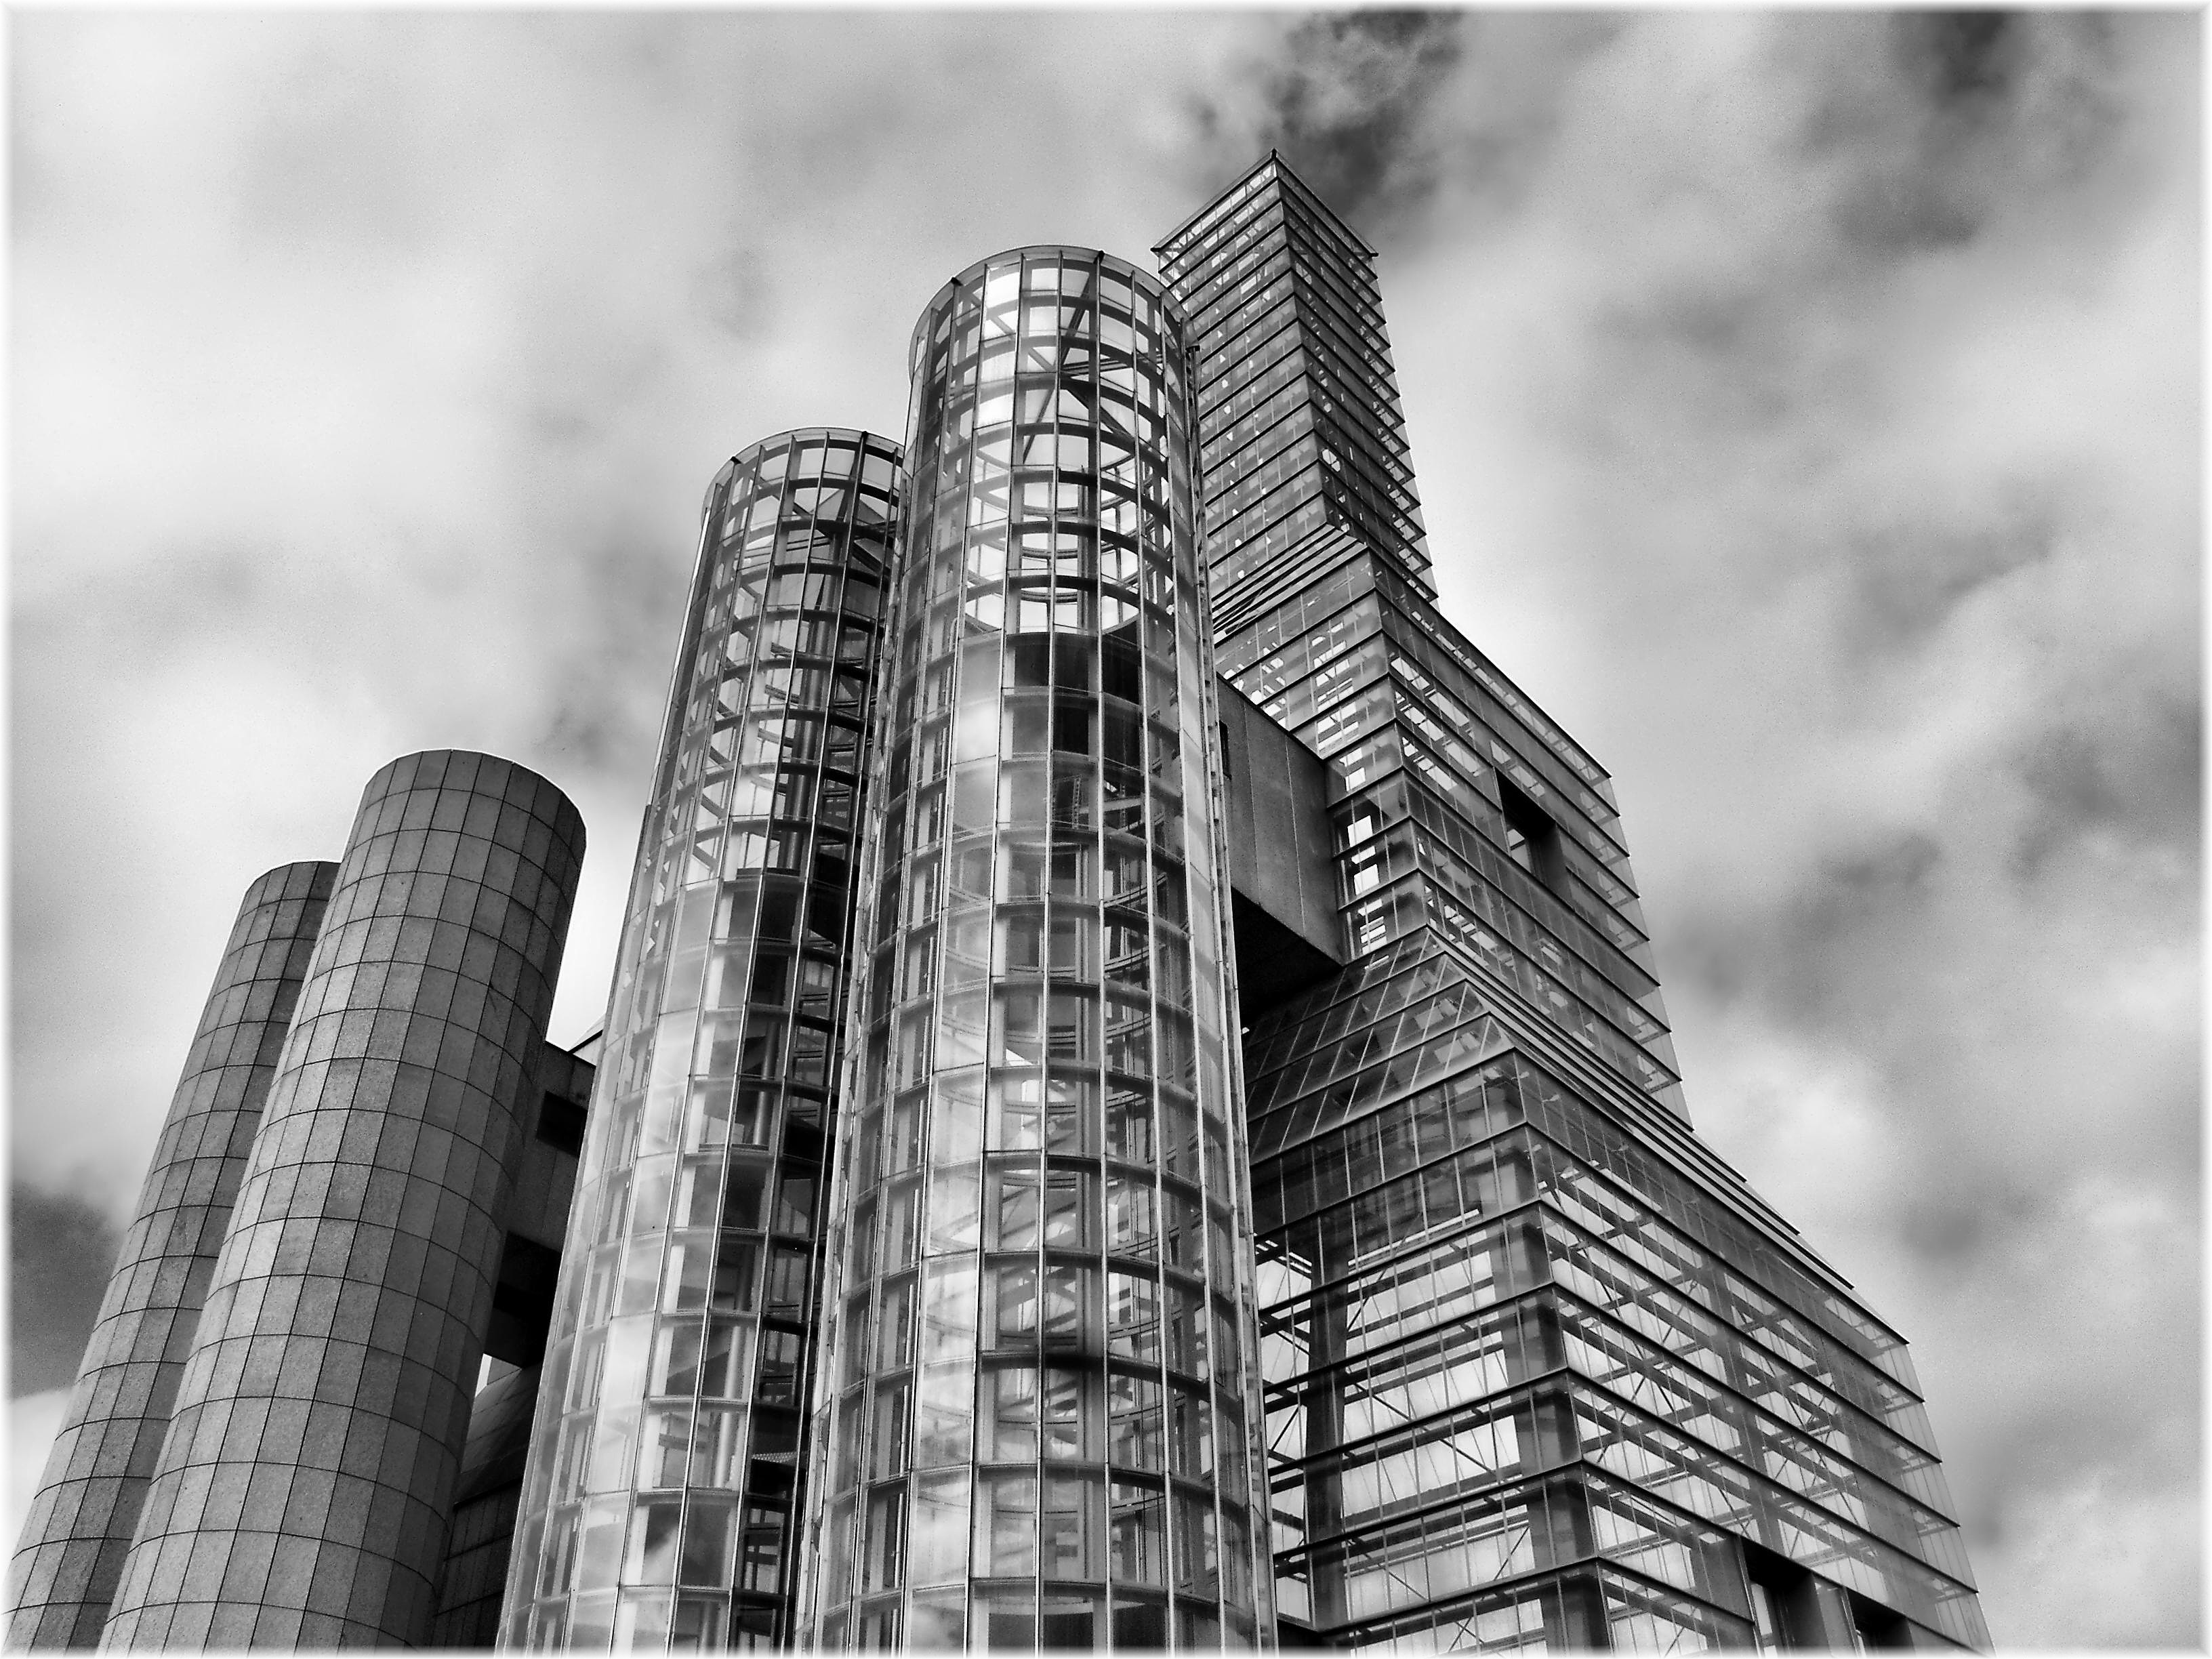
black and white, architecture, building, skyscraper, cityscape, europe, line, tower, landmark, monochrome, tower block, bw, spain, symmetry, arquitectura, europa, galicia, piedra, blancoynegro, musictomyeyeslevel1, pedra, bn, espana, monocromo, santiago, metropolis, galiza, galice, arquitecture, brancoenegro, compostela, cidadedacultura, provinciacoru a, monochrome photography, brutalist architecture